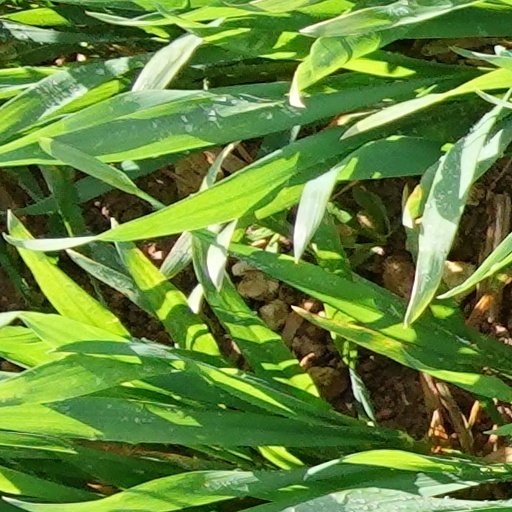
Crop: wheat